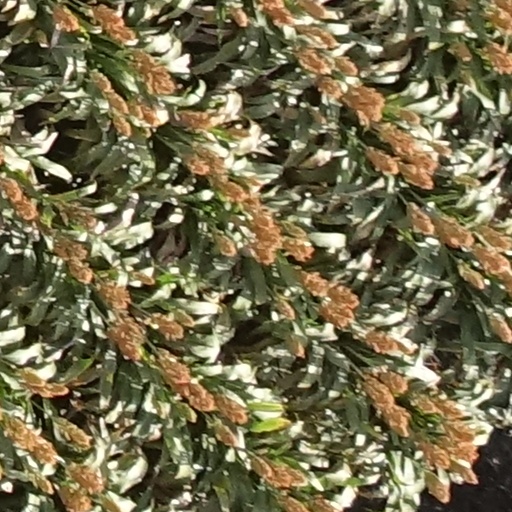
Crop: sorghum